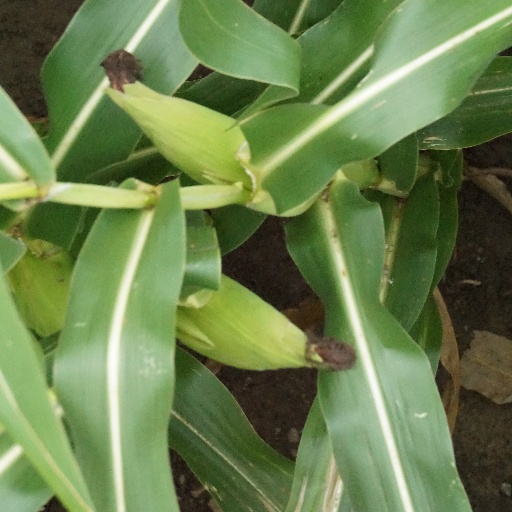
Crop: maize; corn